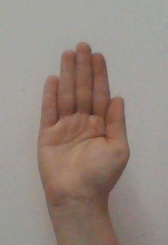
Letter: seen